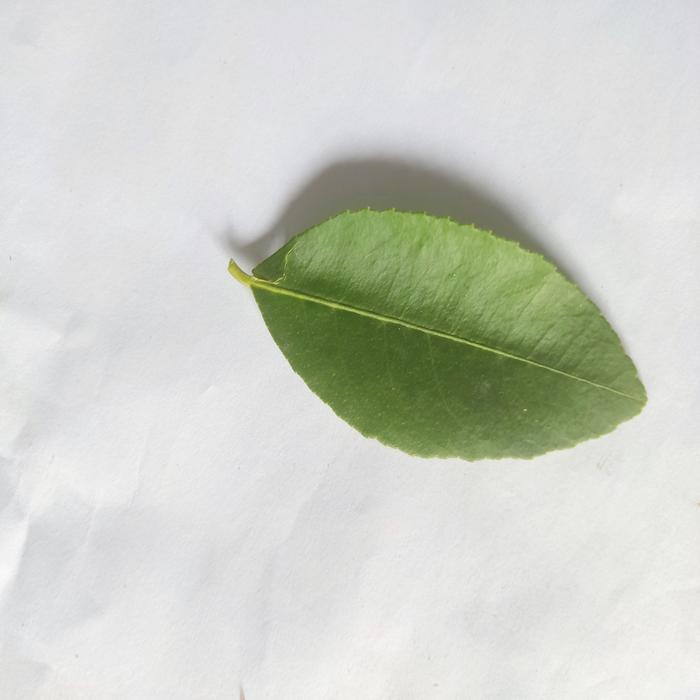
Crop: Lemon
Leaf condition: Healthy_Leaf